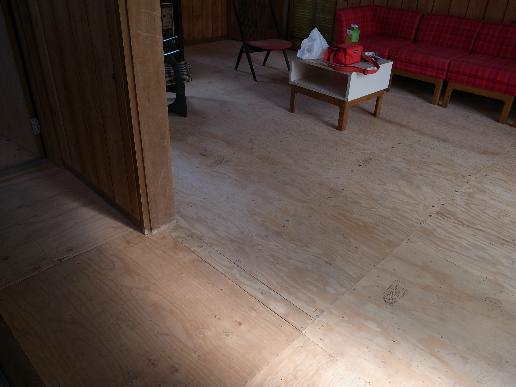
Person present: No